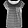
Label: T - shirt / top